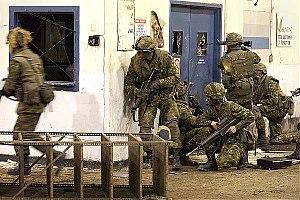
The Calgary Highlanders sont un régiment d’infanterie de la Première réserve de l'Armée canadienne des Forces armées canadiennes. Il est stationné dans les casernes Mewata en Alberta.
La Première réserve des Forces armées canadiennes est une réserve militaire du Canada. C'est la plus grande des forces de réserve canadiennes, qui sont composées, en plus de la Première réserve, de la Réserve supplémentaire, des Rangers canadiens et du Service d'administration et d'instruction des organisations de cadets. La Première réserve comprend des soldats, des marins et des aviateurs qui sont entraînés au même niveau et interchangeables avec ceux de la Force régulière. Ils sont affectés à des fonctions et à des opérations sur une base régulière. Chaque élément de la Première réserve est administrativement et opérationnellement responsable face au commandement de son armée : la Marine royale canadienne, l'Armée canadienne ou l'Aviation royale du Canada. Le nombre de membres de la Première réserve est d'approximativement 35 000 hommes et femmes de tous les grades et de tous les services.